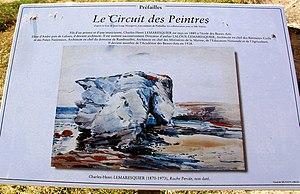
Reproduction d'un tableau de Charles-Henri Lemaresquier, près de la roche Percée à Préfailles, Loire-Atlantique, France.
Charles Henri-Camille Lemaresquier est un architecte français.
La liste des arches naturelles du département de la Loire-Atlantique recense sous la forme d'un tableau, les arches naturelles connues.